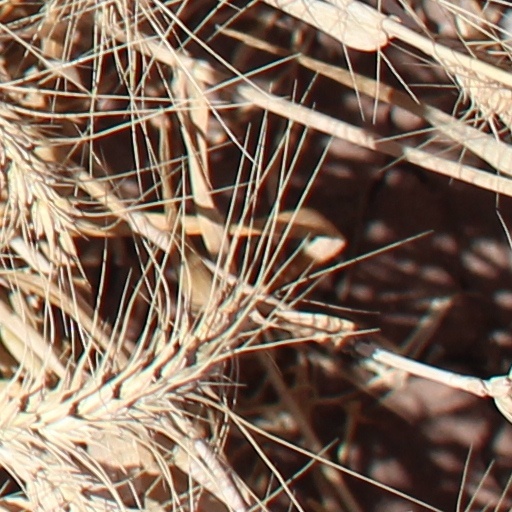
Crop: wheat